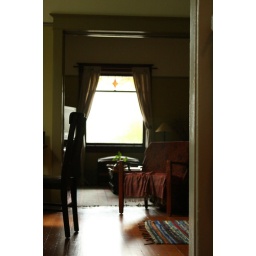
The rest of the house sat quiet as we spent the whole day in the kitchen